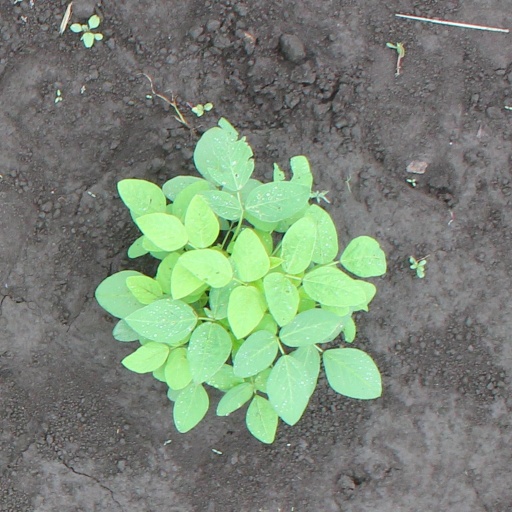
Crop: soybean